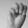
ASL letter: M